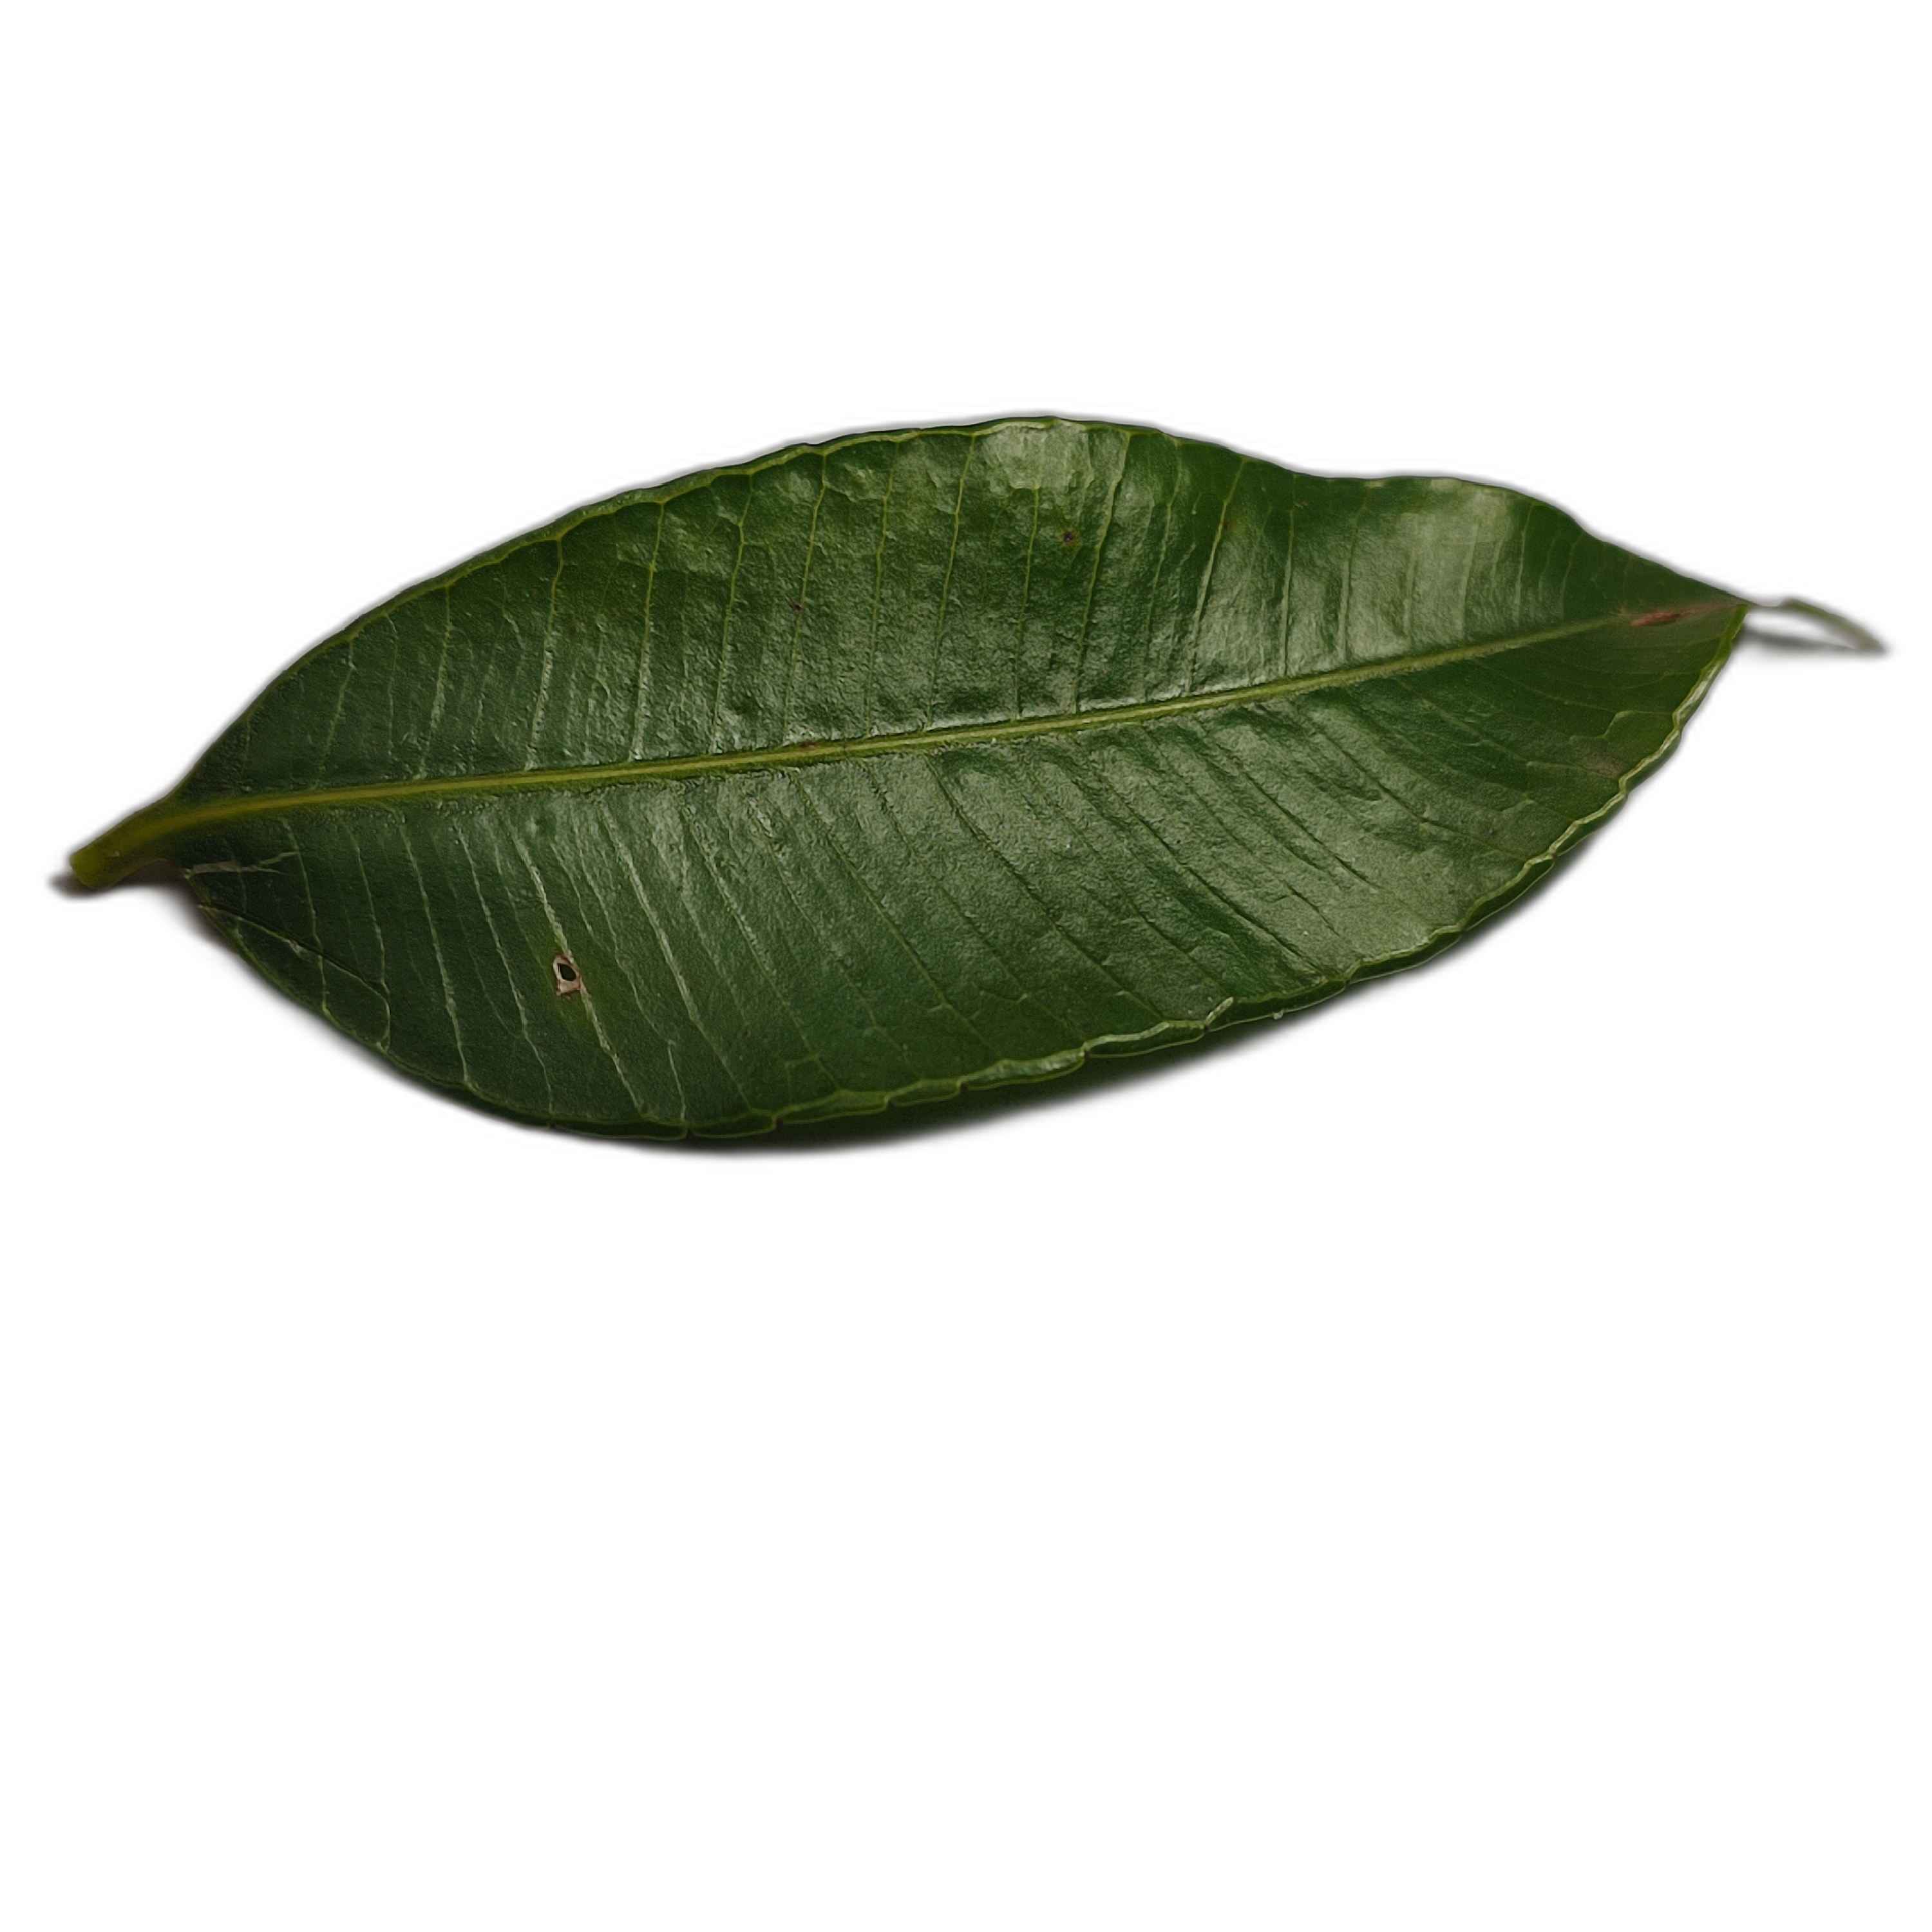
Label: healthy